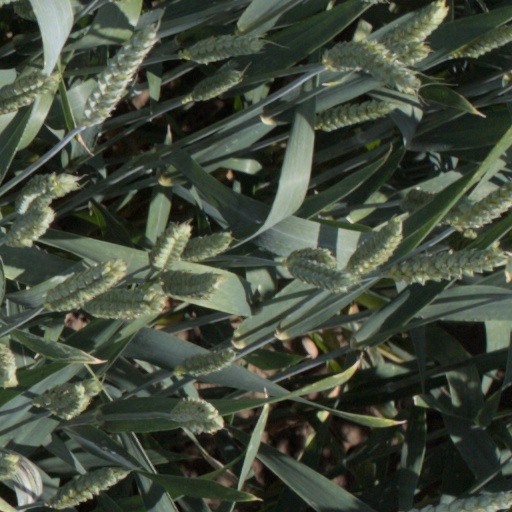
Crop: wheat